Chuck Peddle

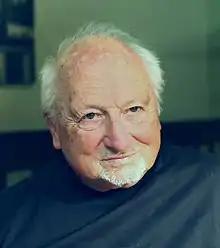
Peddle in 2013

Charles Ingerham Peddle (November 25, 1937 – December 15, 2019) was an American electrical engineer best known as the main designer of the MOS Technology 6502 microprocessor, the single-board computer, and its successor, the Commodore PET personal computer, both based on the 6502.